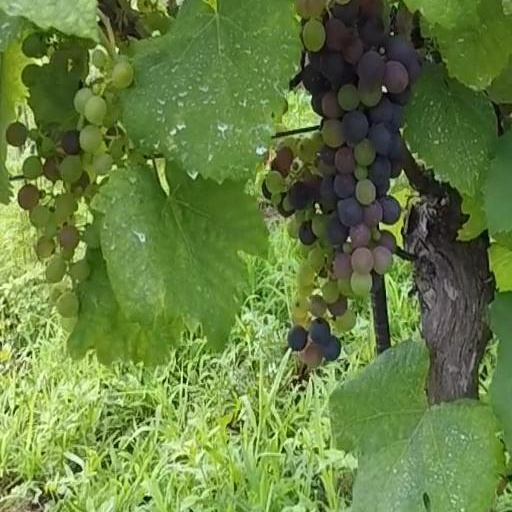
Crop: grape